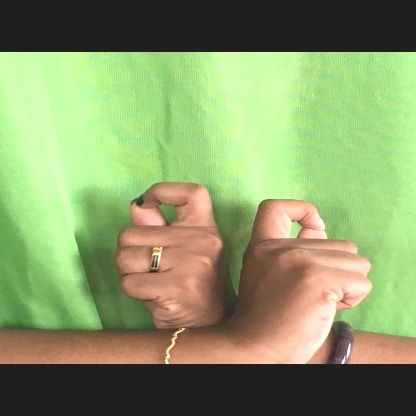
Mudra: Berunda